Phosphoric acids and phosphates

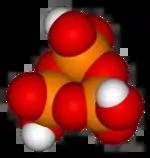
Trimetaphosphoric acid

Phosphoric acid units can be bonded together in rings (cyclic structures). The simplest such compound is trimetaphosphoric acid or cyclo-triphosphoric acid having the formula . Its structure is shown in the illustration. Since the ends are condensed, its formula has one less (water) than tripolyphosphoric acid.